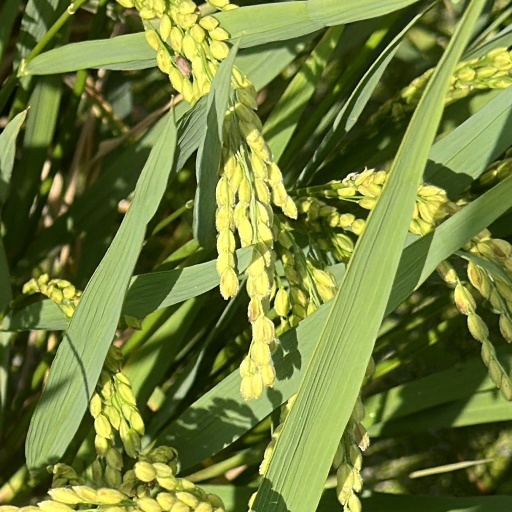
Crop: rice